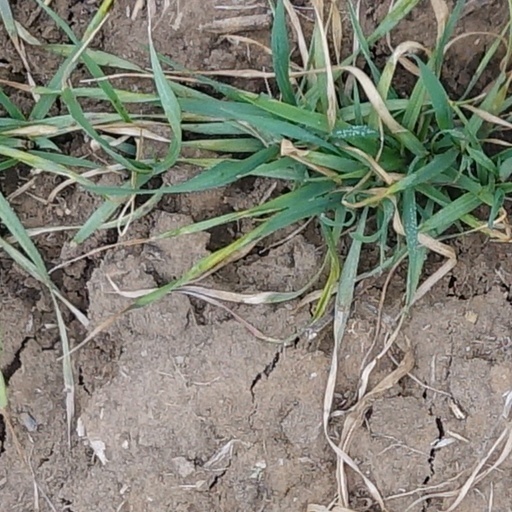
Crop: wheat